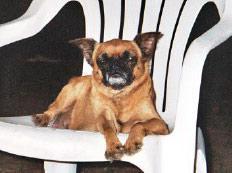
Brabancon_griffon